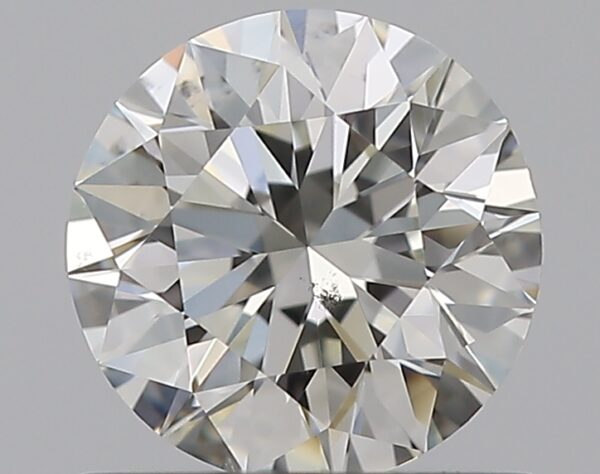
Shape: round
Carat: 0.7
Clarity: SI1
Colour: J
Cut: EX
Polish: EX
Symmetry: EX
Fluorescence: F
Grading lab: GIA
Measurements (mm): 5.66 x 5.7 x 3.56